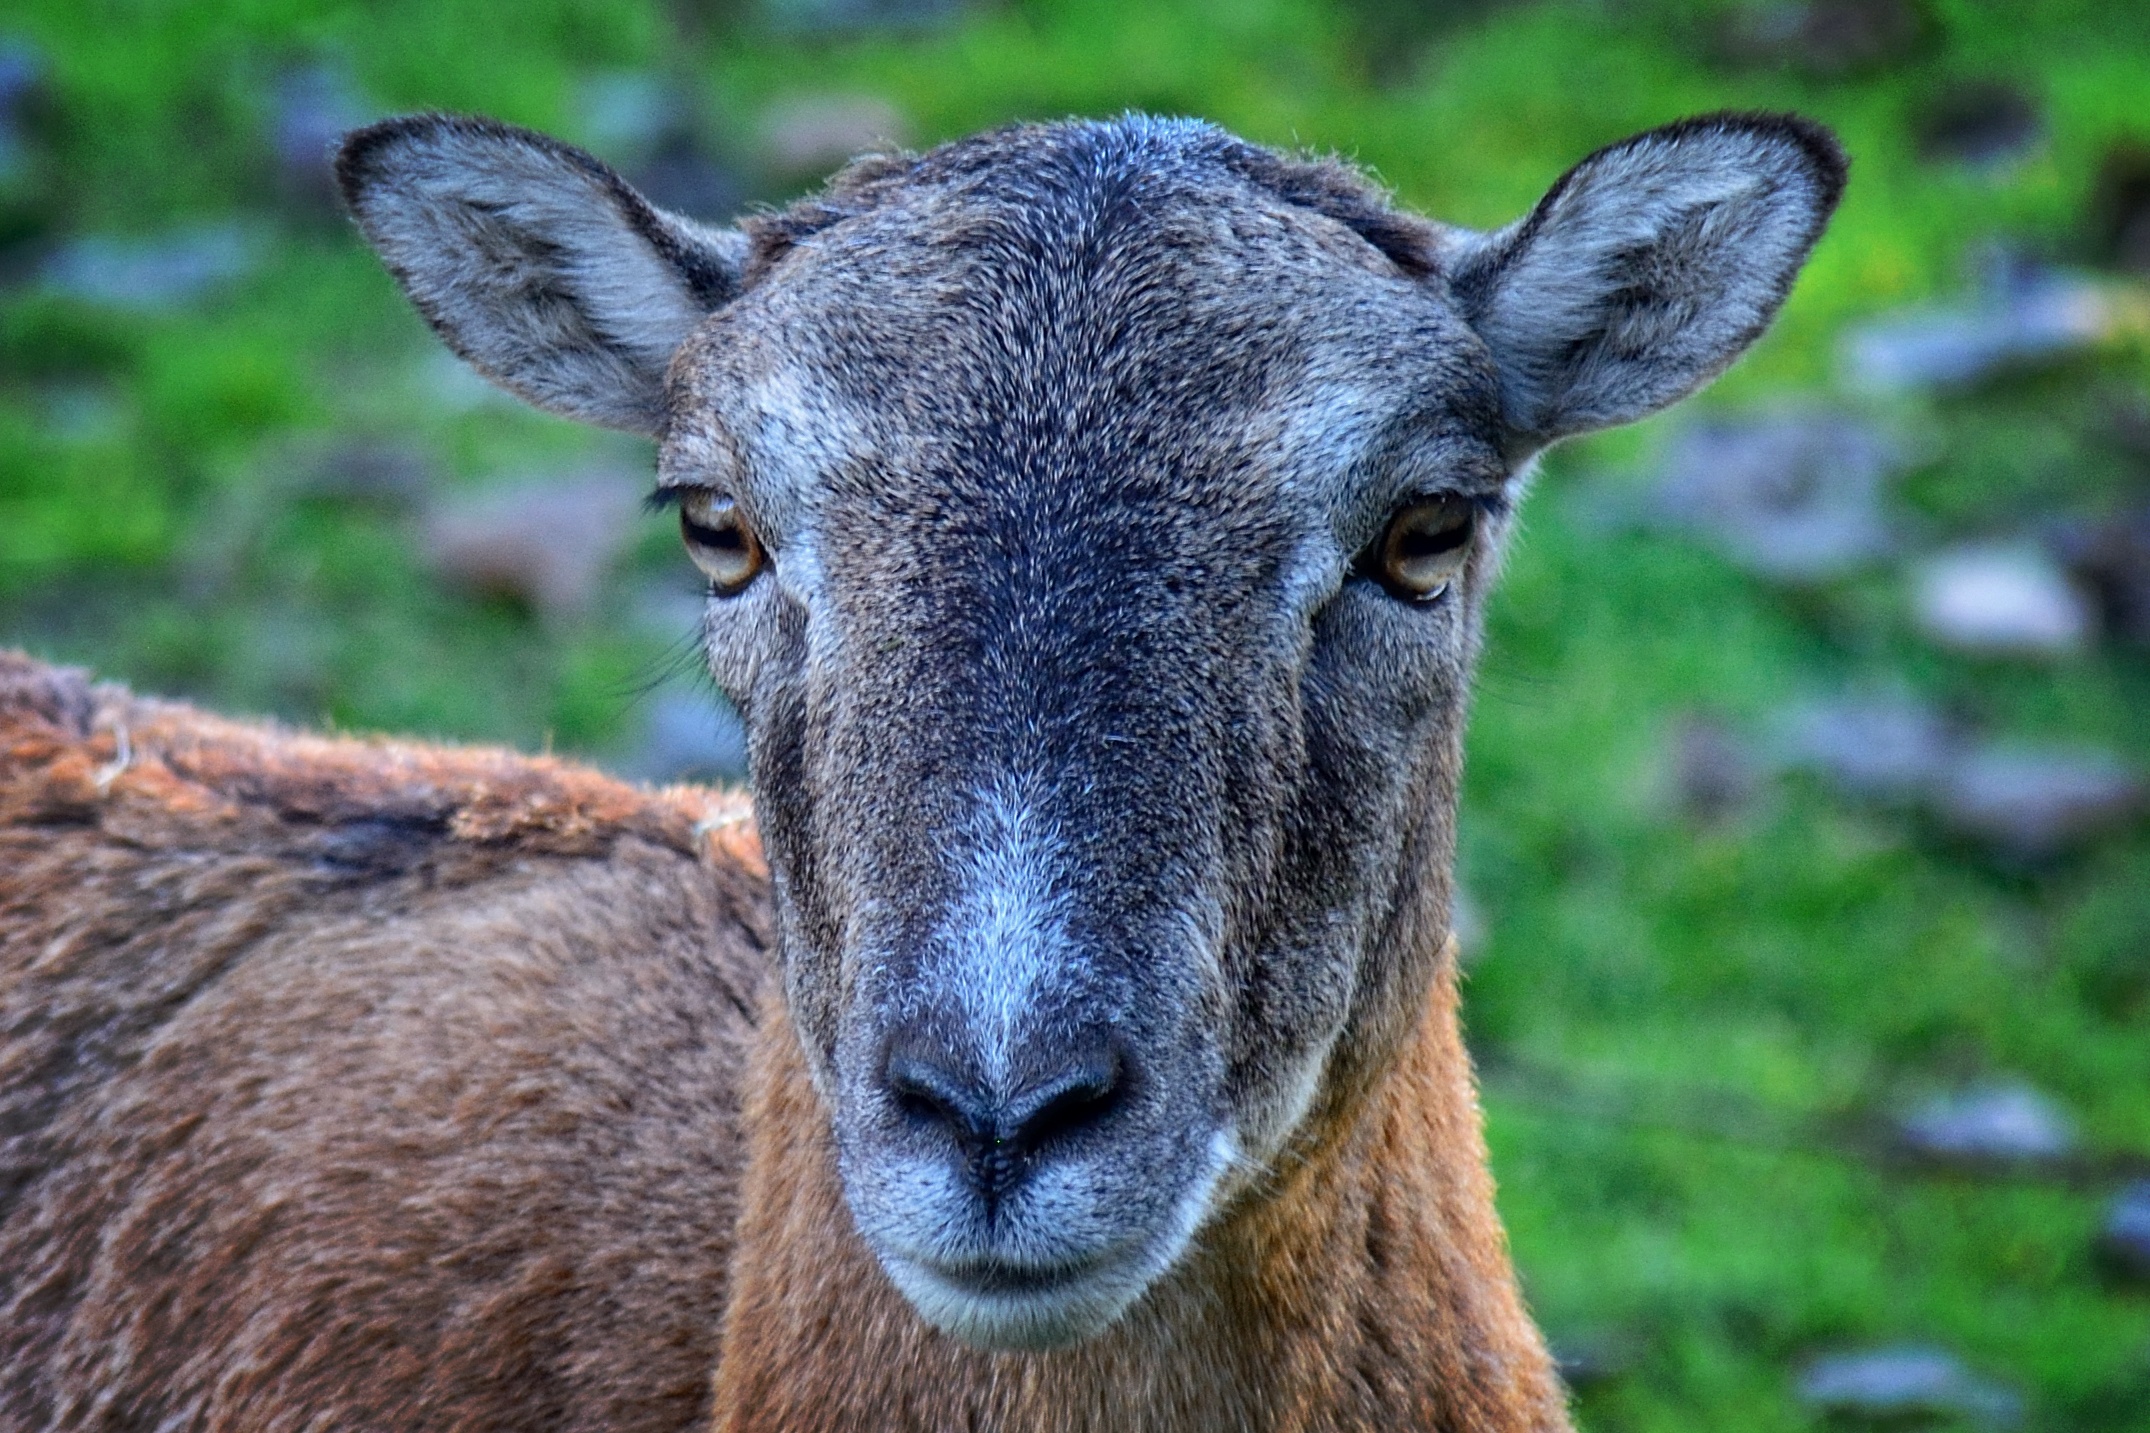
nature, female, wildlife, deer, horn, fur, portrait, pasture, sheep, mammal, close, fauna, close up, face, goats, eyes, ears, head, vertebrate, sheeps, curious, attention, animal world, wildlife photography, animal portrait, bighorn, mouflon, ovis orientalis musimon, musk deer